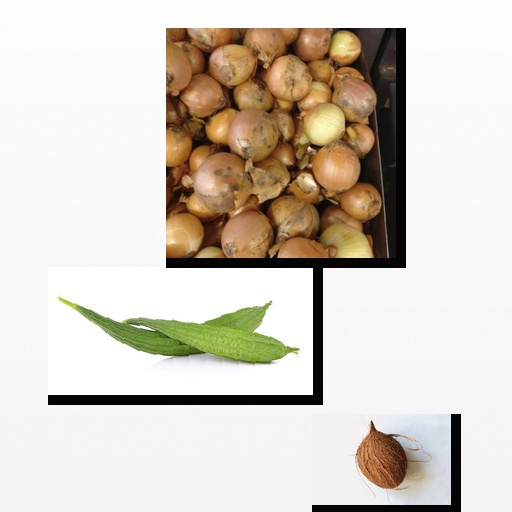
Food items: onion, ridge_gourd, coconut